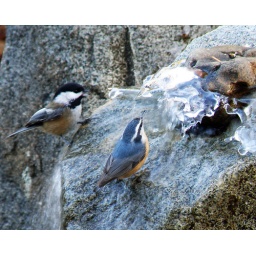
The birds need a source of water when the weather is below freezing